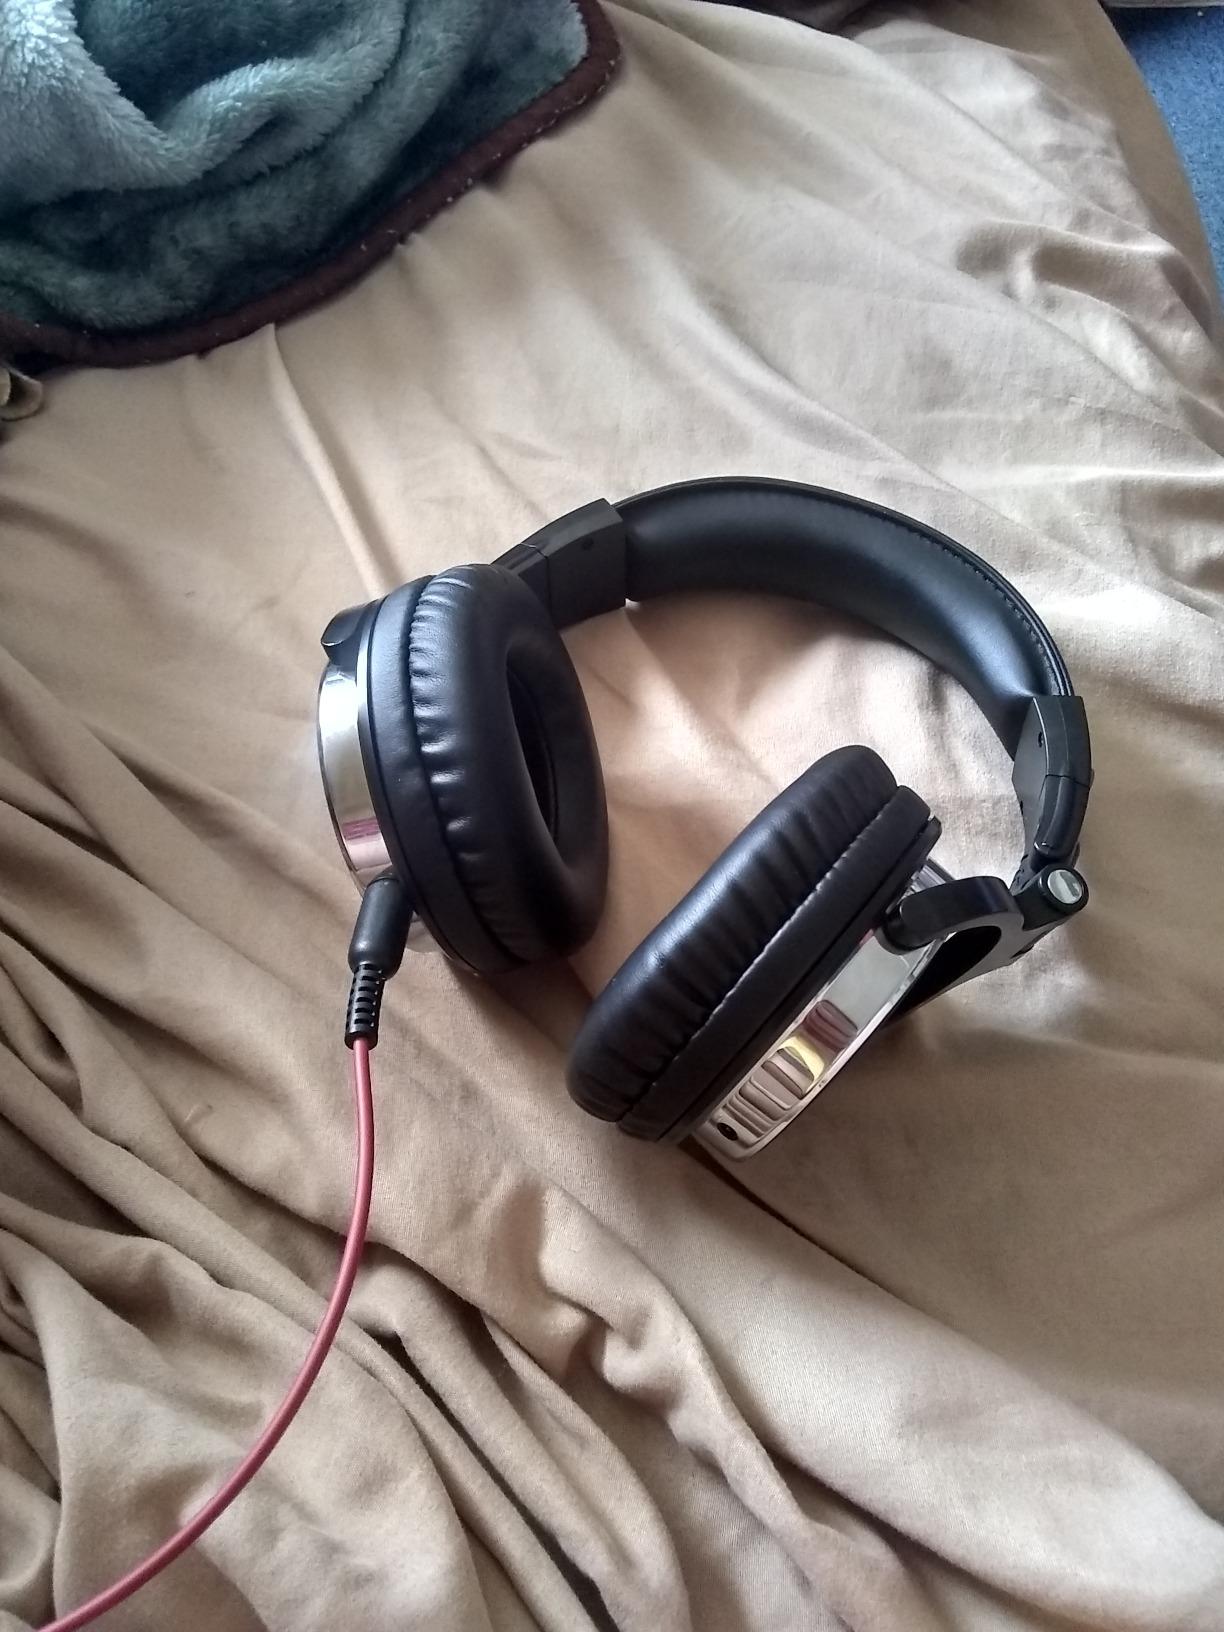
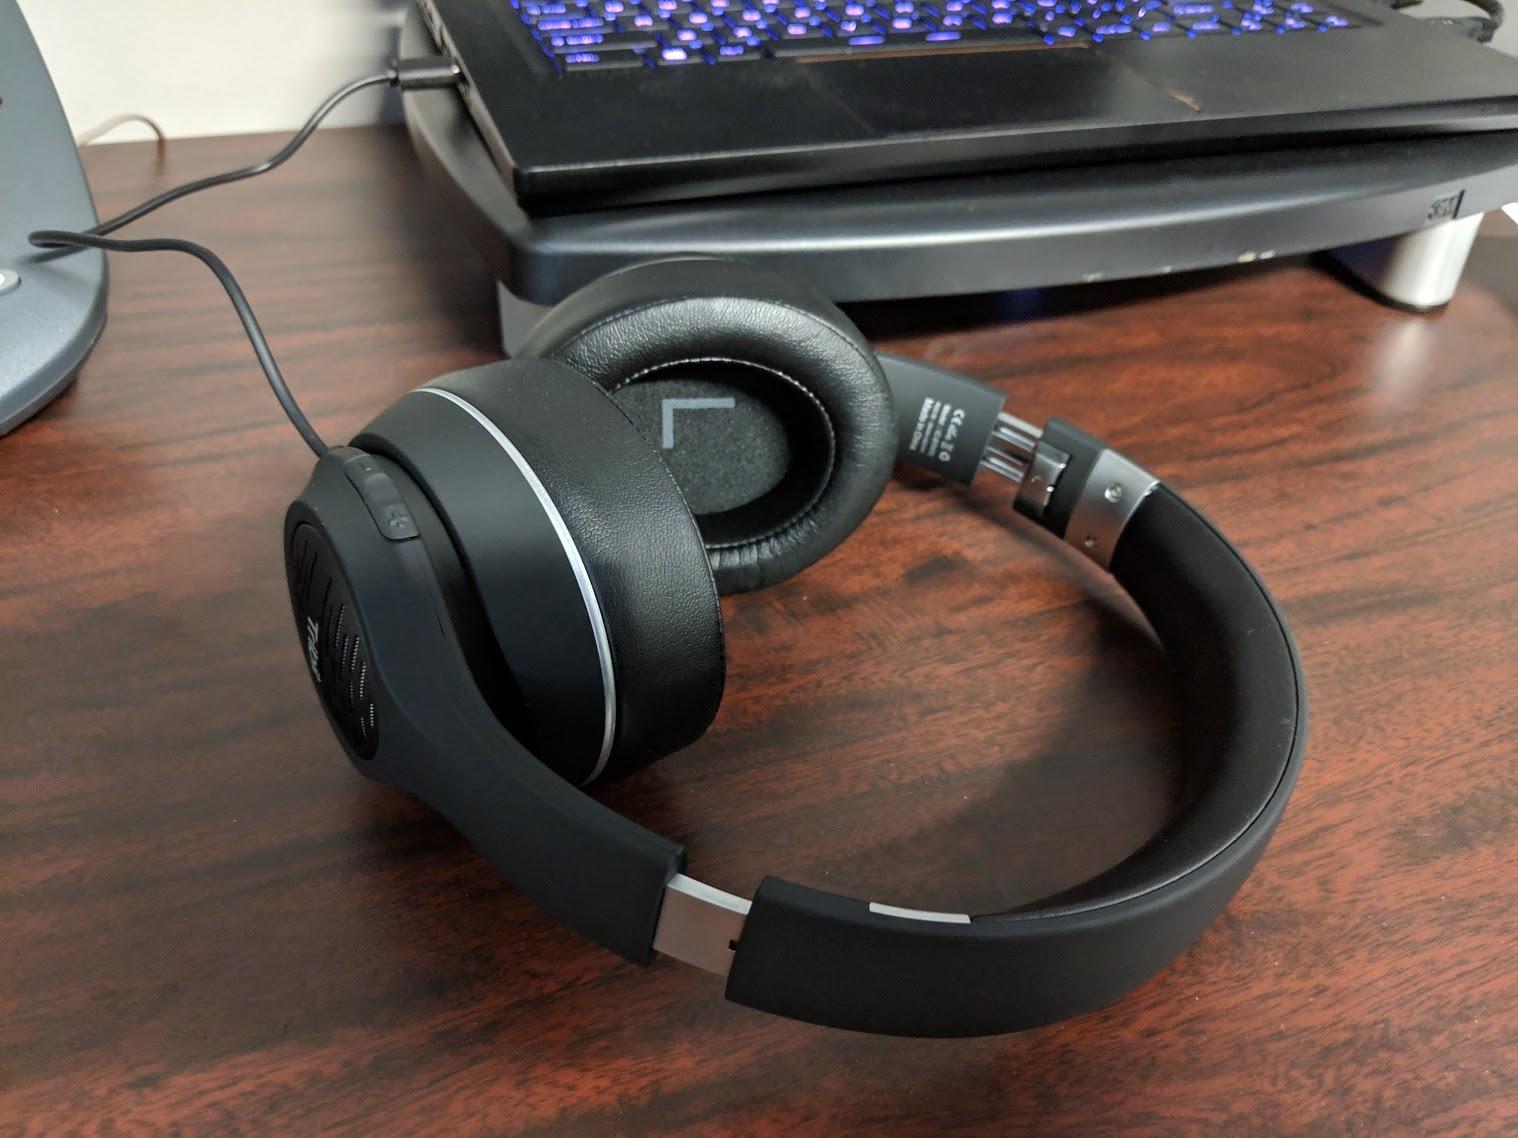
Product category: headphones
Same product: no